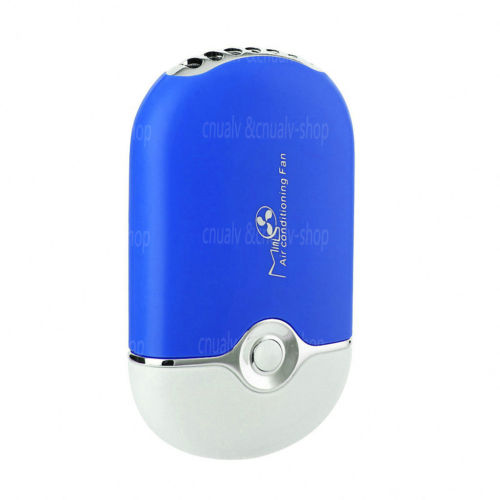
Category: fan